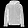
Label: Coat